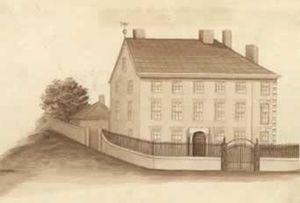
La Warrington Academy, fondée en 1757, était un collège des Dissidents anglais, situé à Warrington dans le Cheshire. Il devint, en 1786, la Manchester Academy.